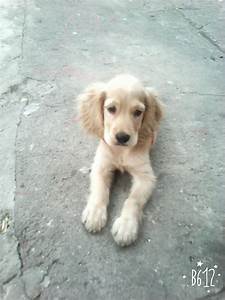
Label: cane